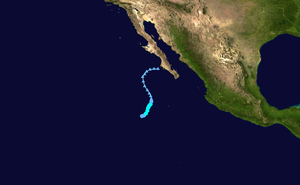
La tempête tropicale Miriam est la 13ᵉ tempête tropicale de la saison cyclonique 2006 pour le bassin nord-est de l'océan Pacifique. Le nom Miriam avait déjà été utilisé en 1972, 1982, 1988, 1994 et 2000.